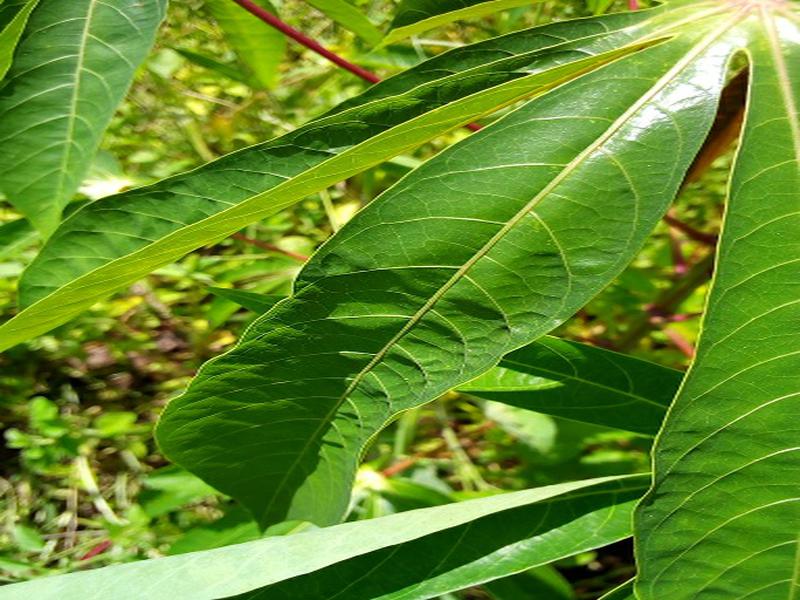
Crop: cassava
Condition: healthy